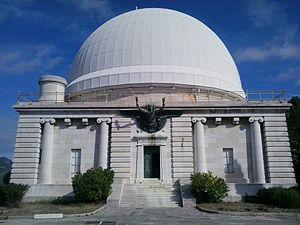
Observatoire de Nice